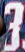
Number: 3